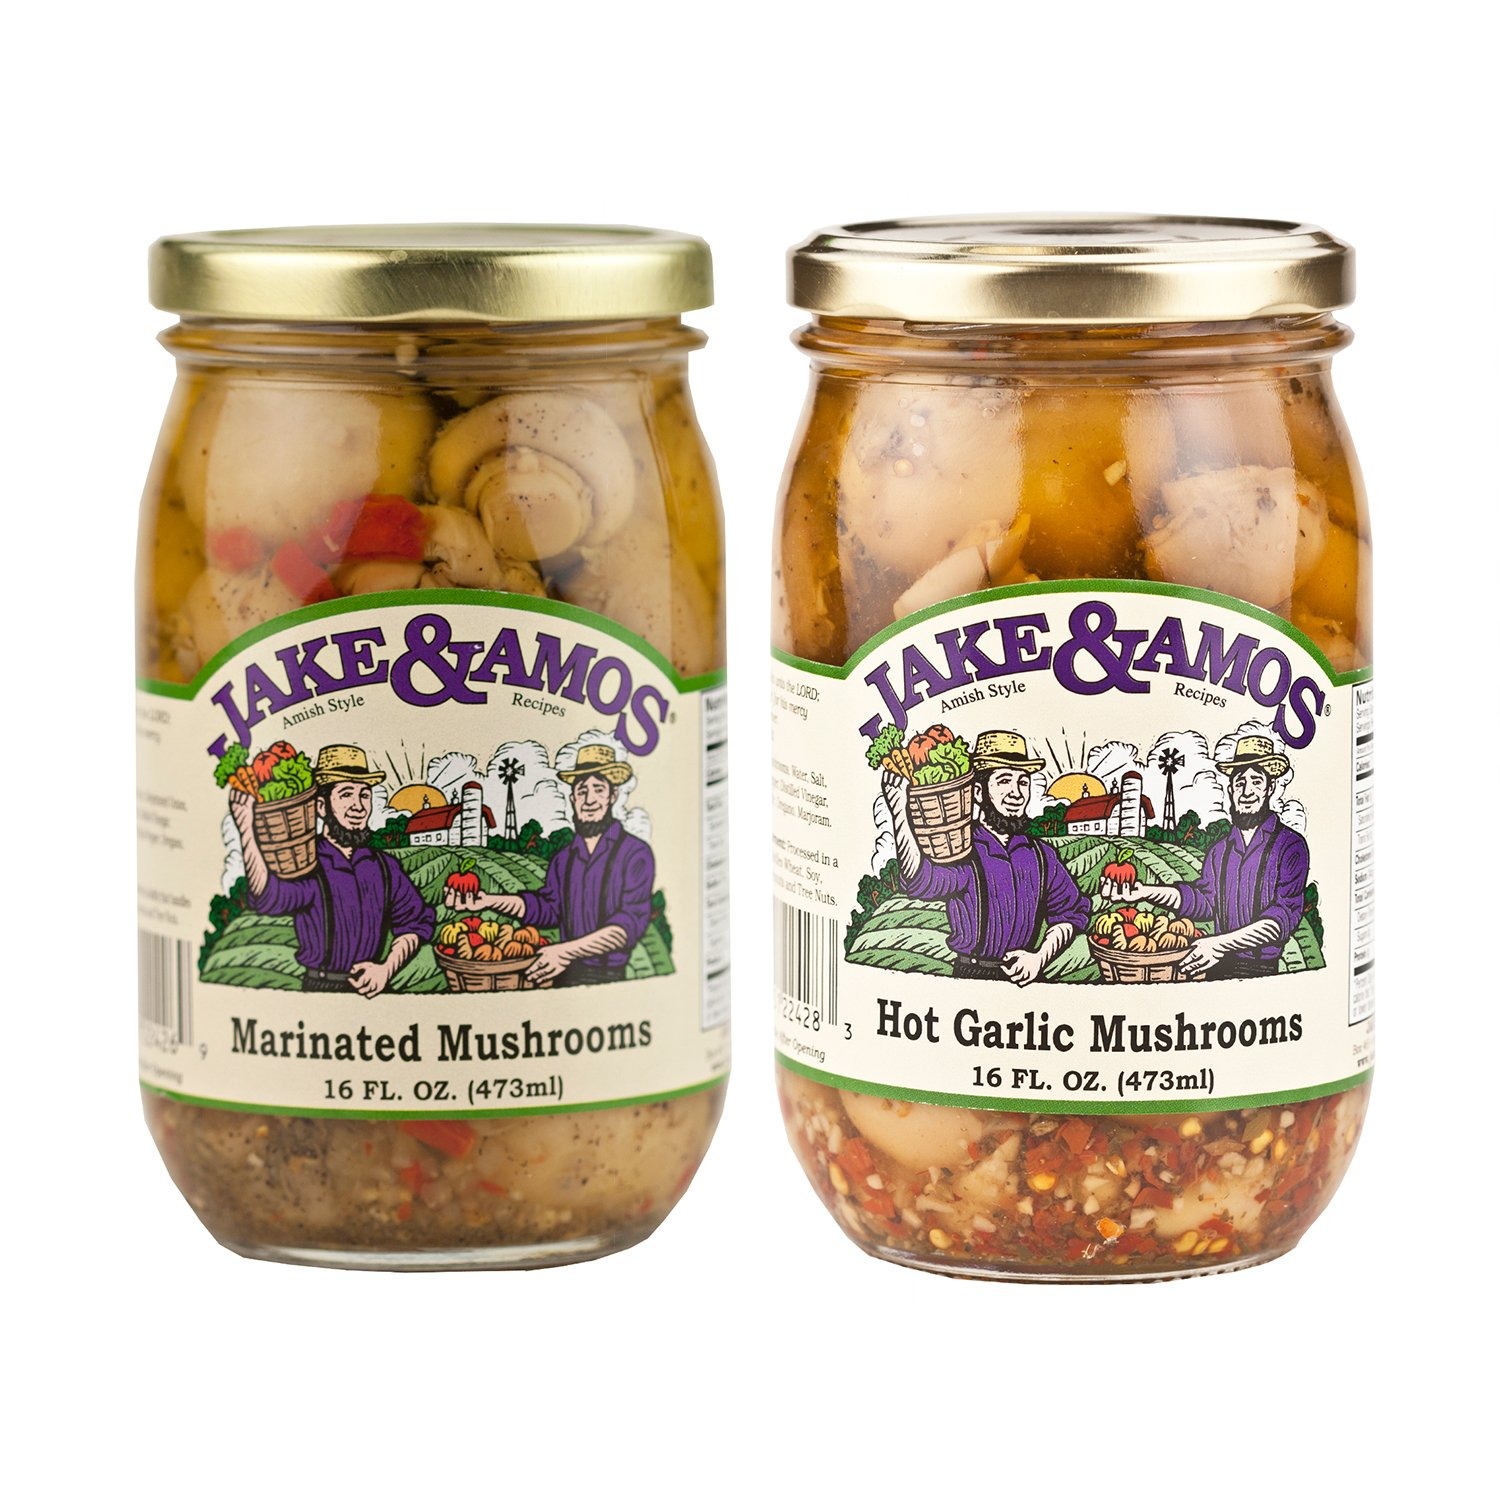
Item Name: Jake & Amos Pickled Mushroom Variety Pack 16 oz. Marinated, Hot Garlic (1 Jar of Each)
Value: 32.0
Unit: Fl Oz

Price: 24.65